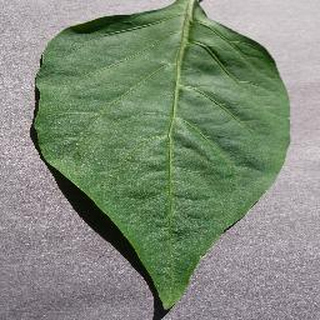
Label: healthy_bell_pepper